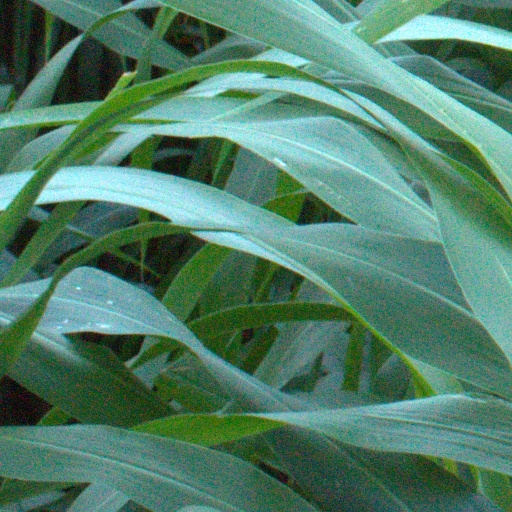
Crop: sorghum